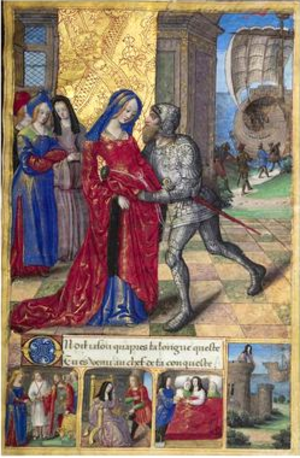
Adieux de Jason à Hypsipyle (Epîtres d’Ovide, coll. Arcana, fol38)
Le Maître de la Chronique scandaleuse est un maître anonyme enlumineur actif à Paris à la fin du XVᵉ et au début du XVIᵉ siècle. Il est baptisé ainsi par Nicole Reynaud, du nom de son ouvrage le plus considérable, dit la Chronique scandaleuse. On le rencontre aussi sous le nom de Maître de Morgan 291 ou Maître de Jean de Bilhères.